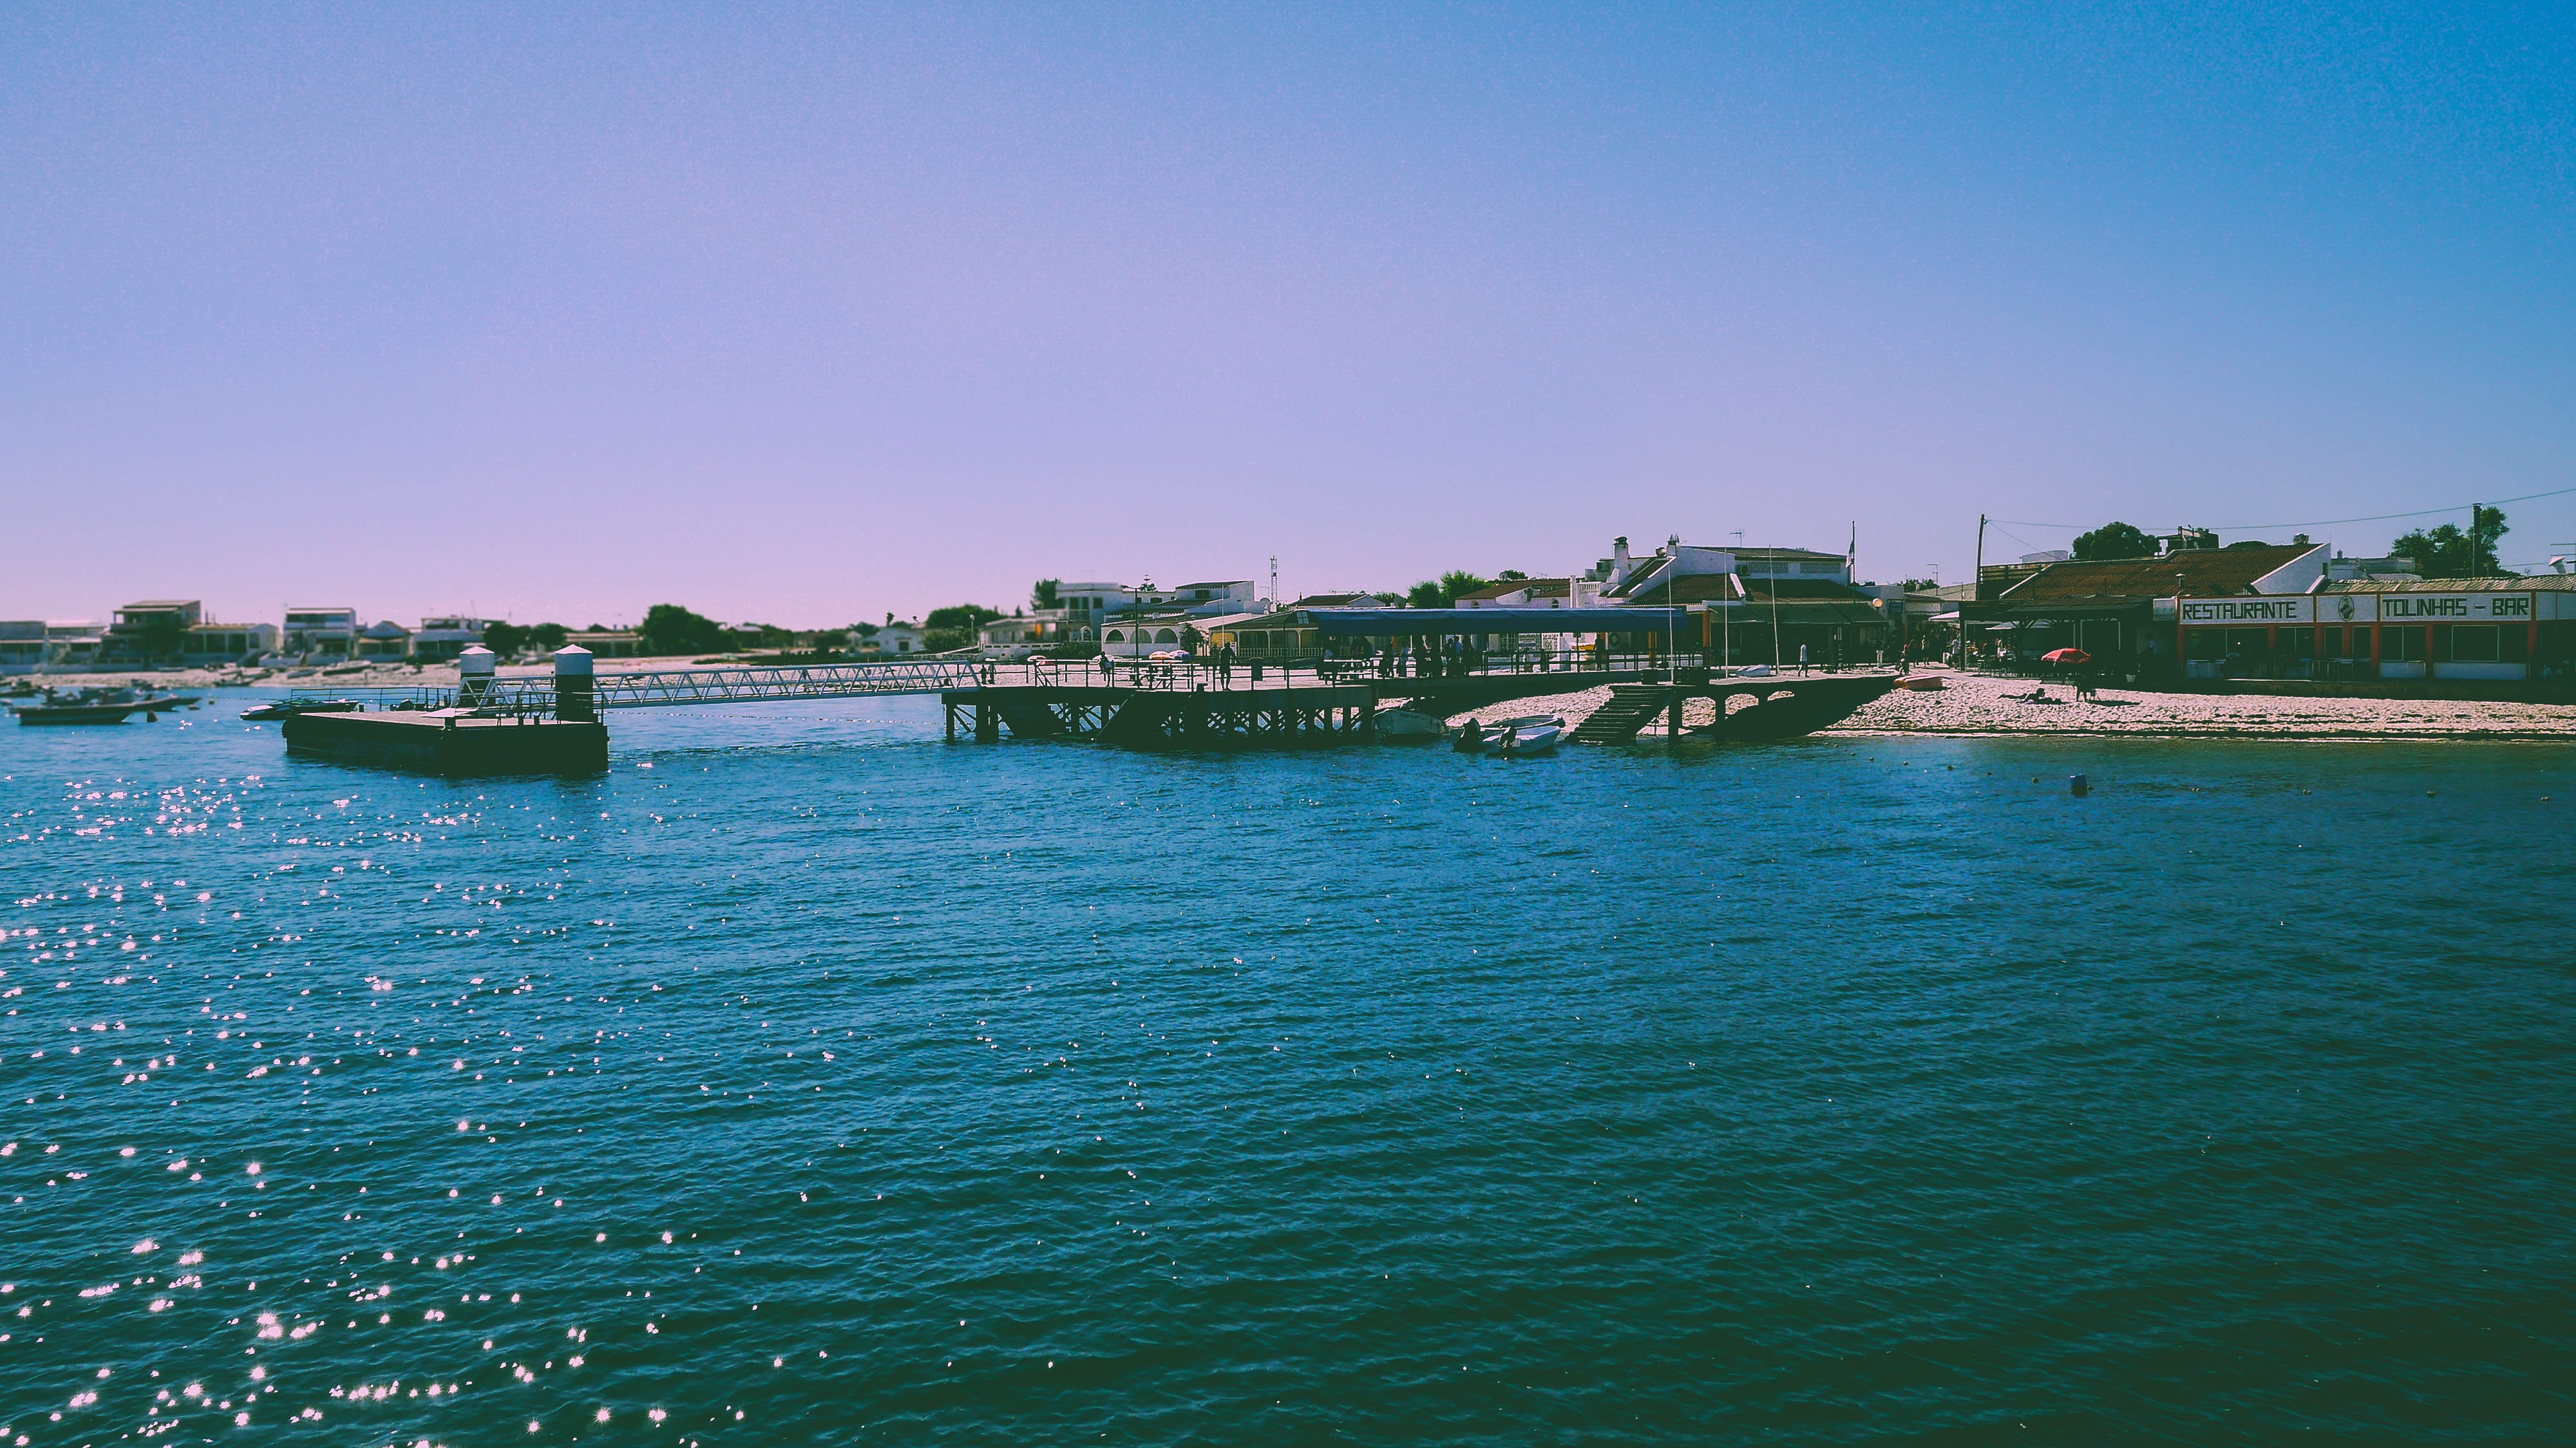
beach, sea, coast, water, ocean, horizon, dock, sunshine, boat, shore, pier, summer, vacation, coastline, idyllic, cove, vehicle, paradise, seascape, holiday, bay, island, harbor, blue, marina, port, jetty, leisure, body of water, relaxation, archipelago, cape, islet